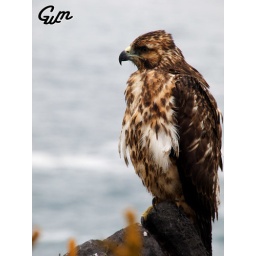
A Galapagos Hawk stoically perched upon a rock searching the coast of Espanola Island of its next victim.